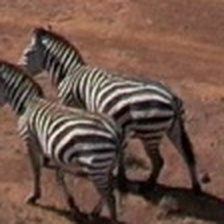
Pose orientation: left